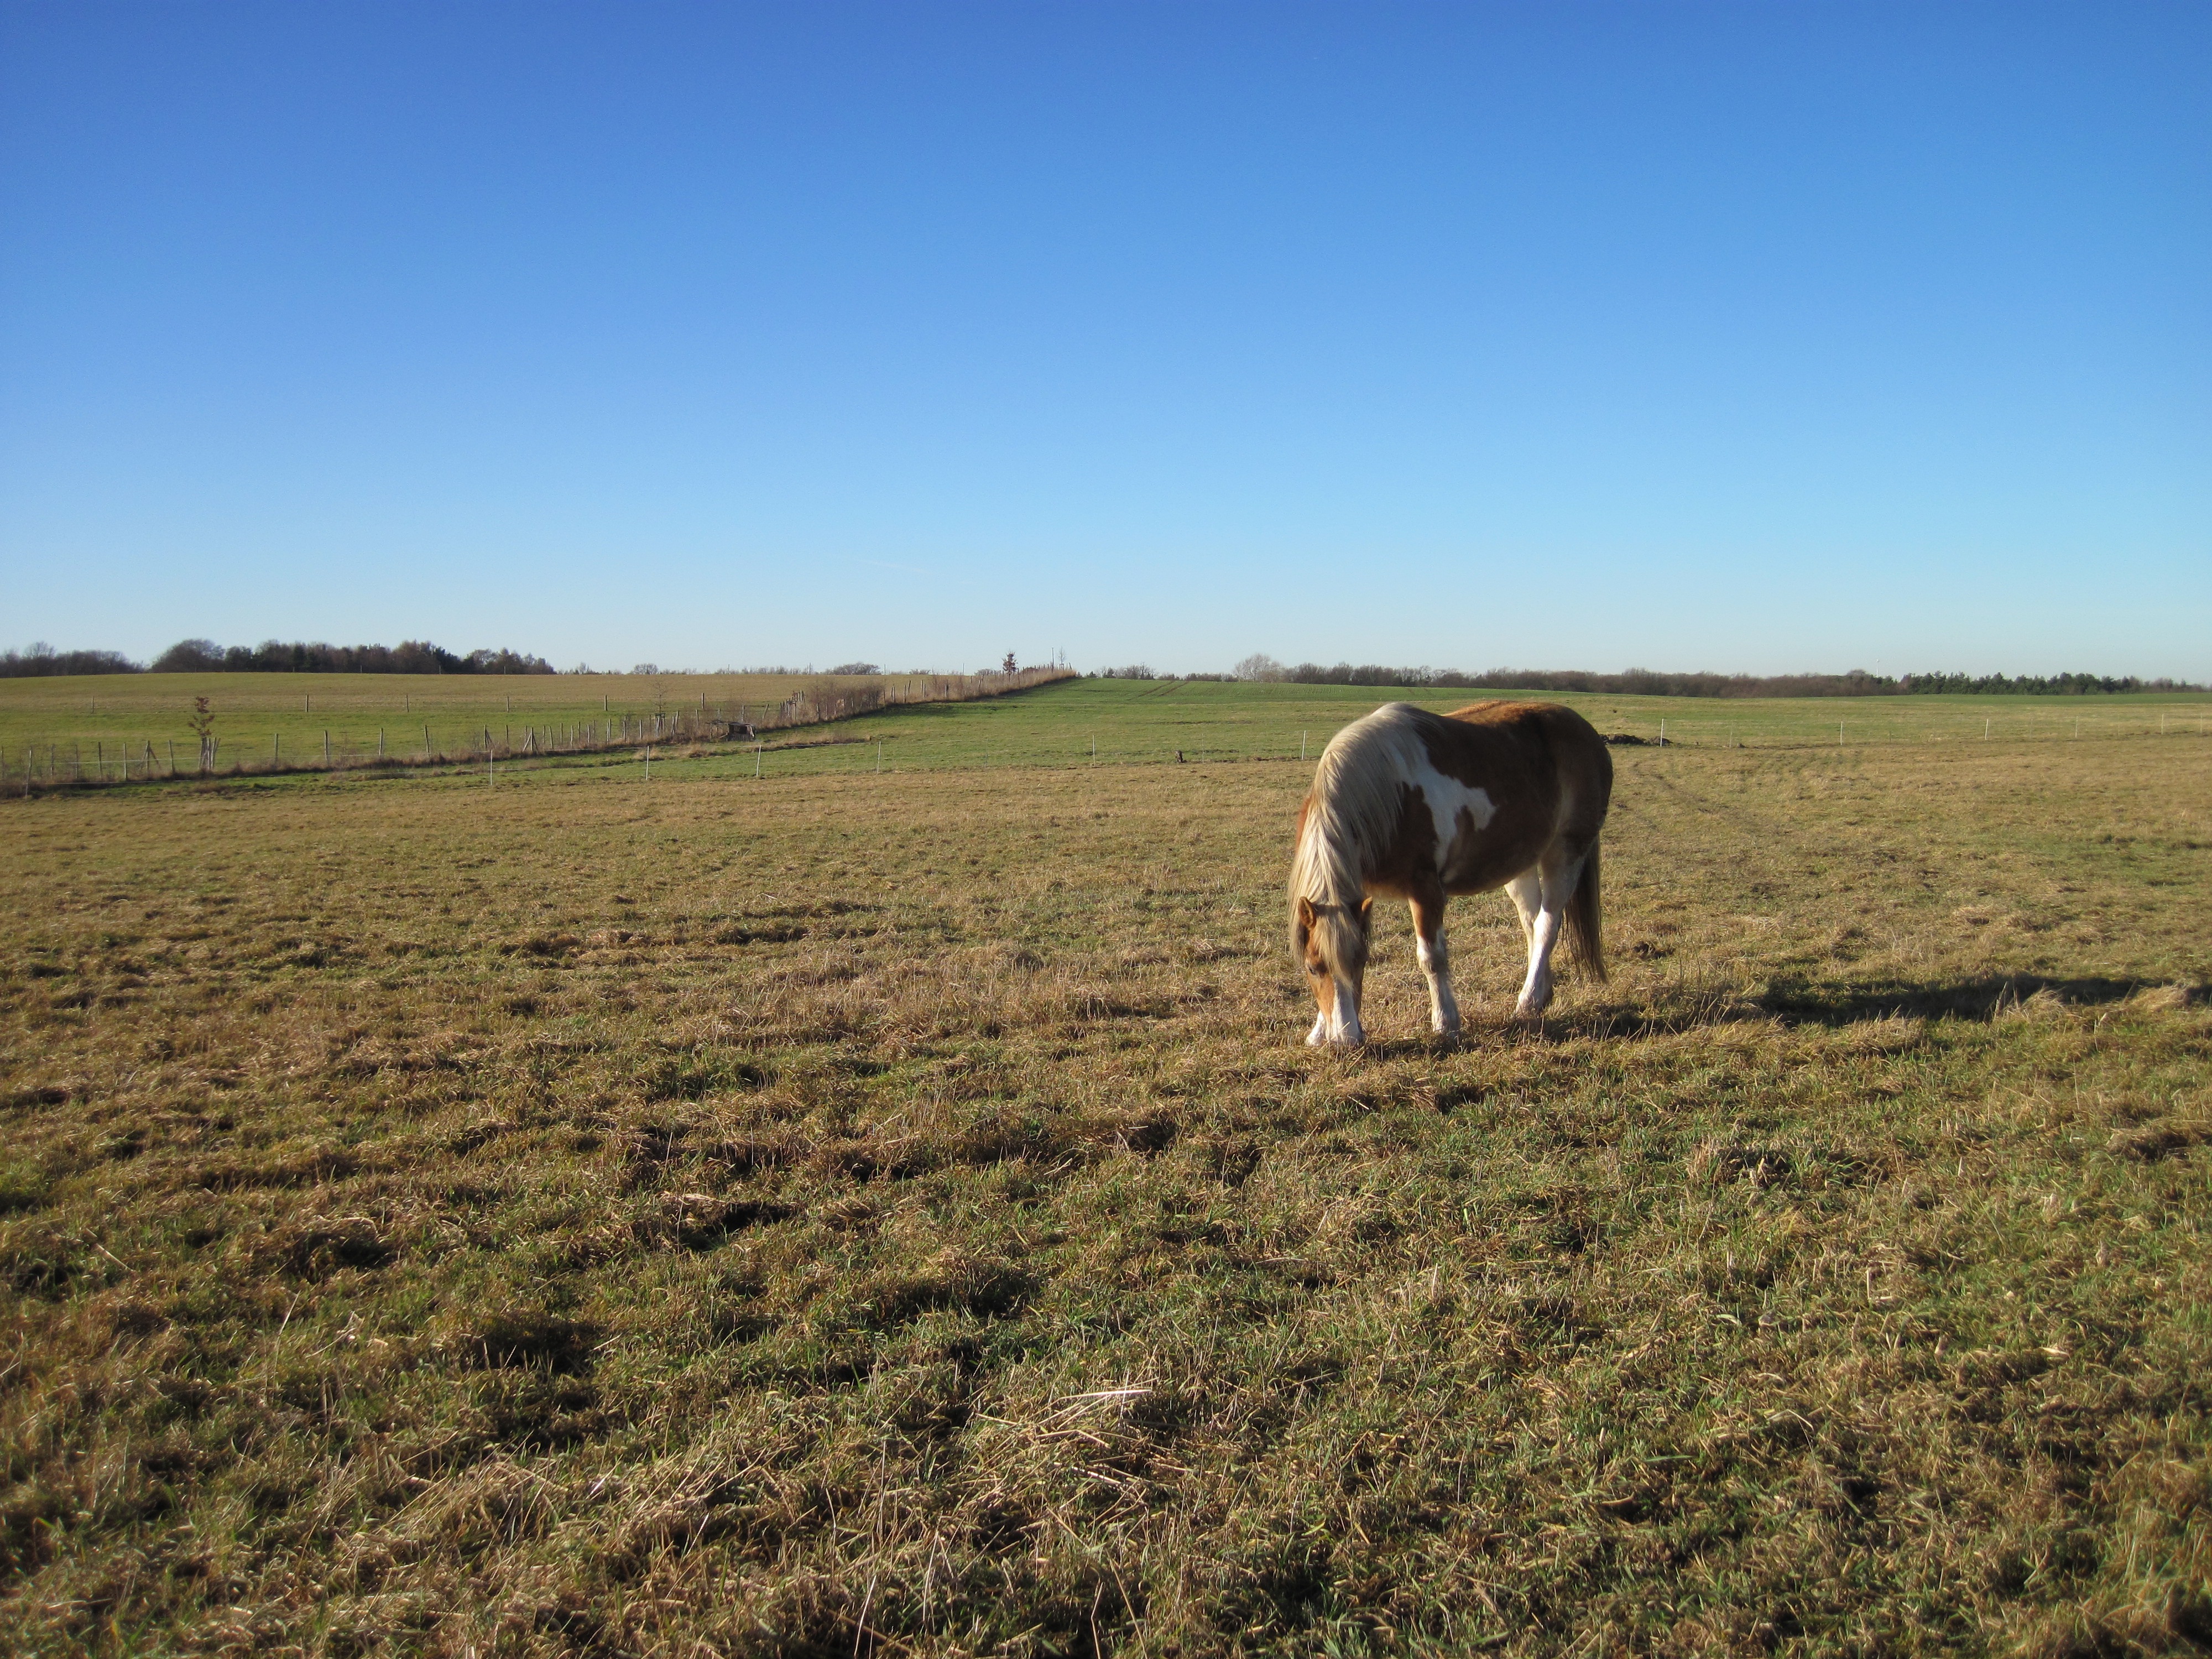
landscape, grass, field, farm, meadow, prairie, animal, herd, pasture, grazing, ranch, horse, soil, agriculture, eat, savanna, plain, graze, grassland, coupling, habitat, ecosystem, pinto, steppe, rural area, natural environment, grass family, cattle like mammal, ecoregion